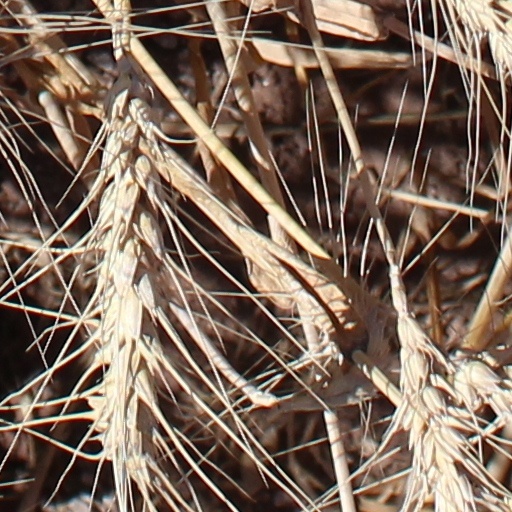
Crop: wheat